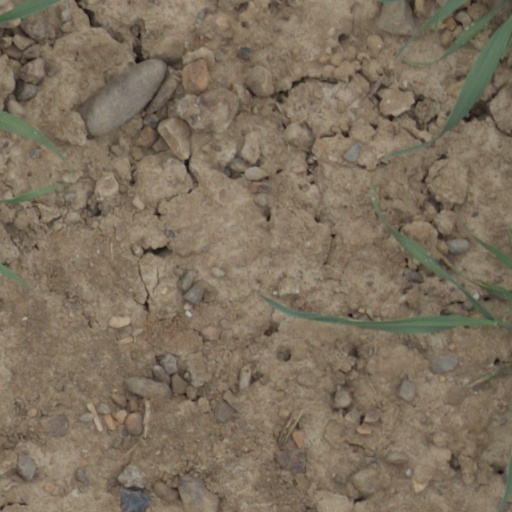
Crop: wheat